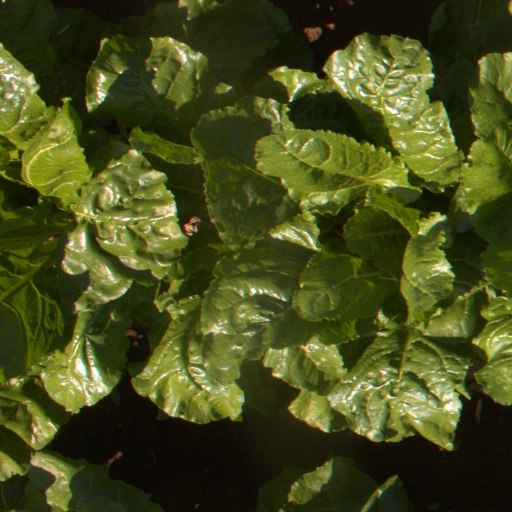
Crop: sugar beet